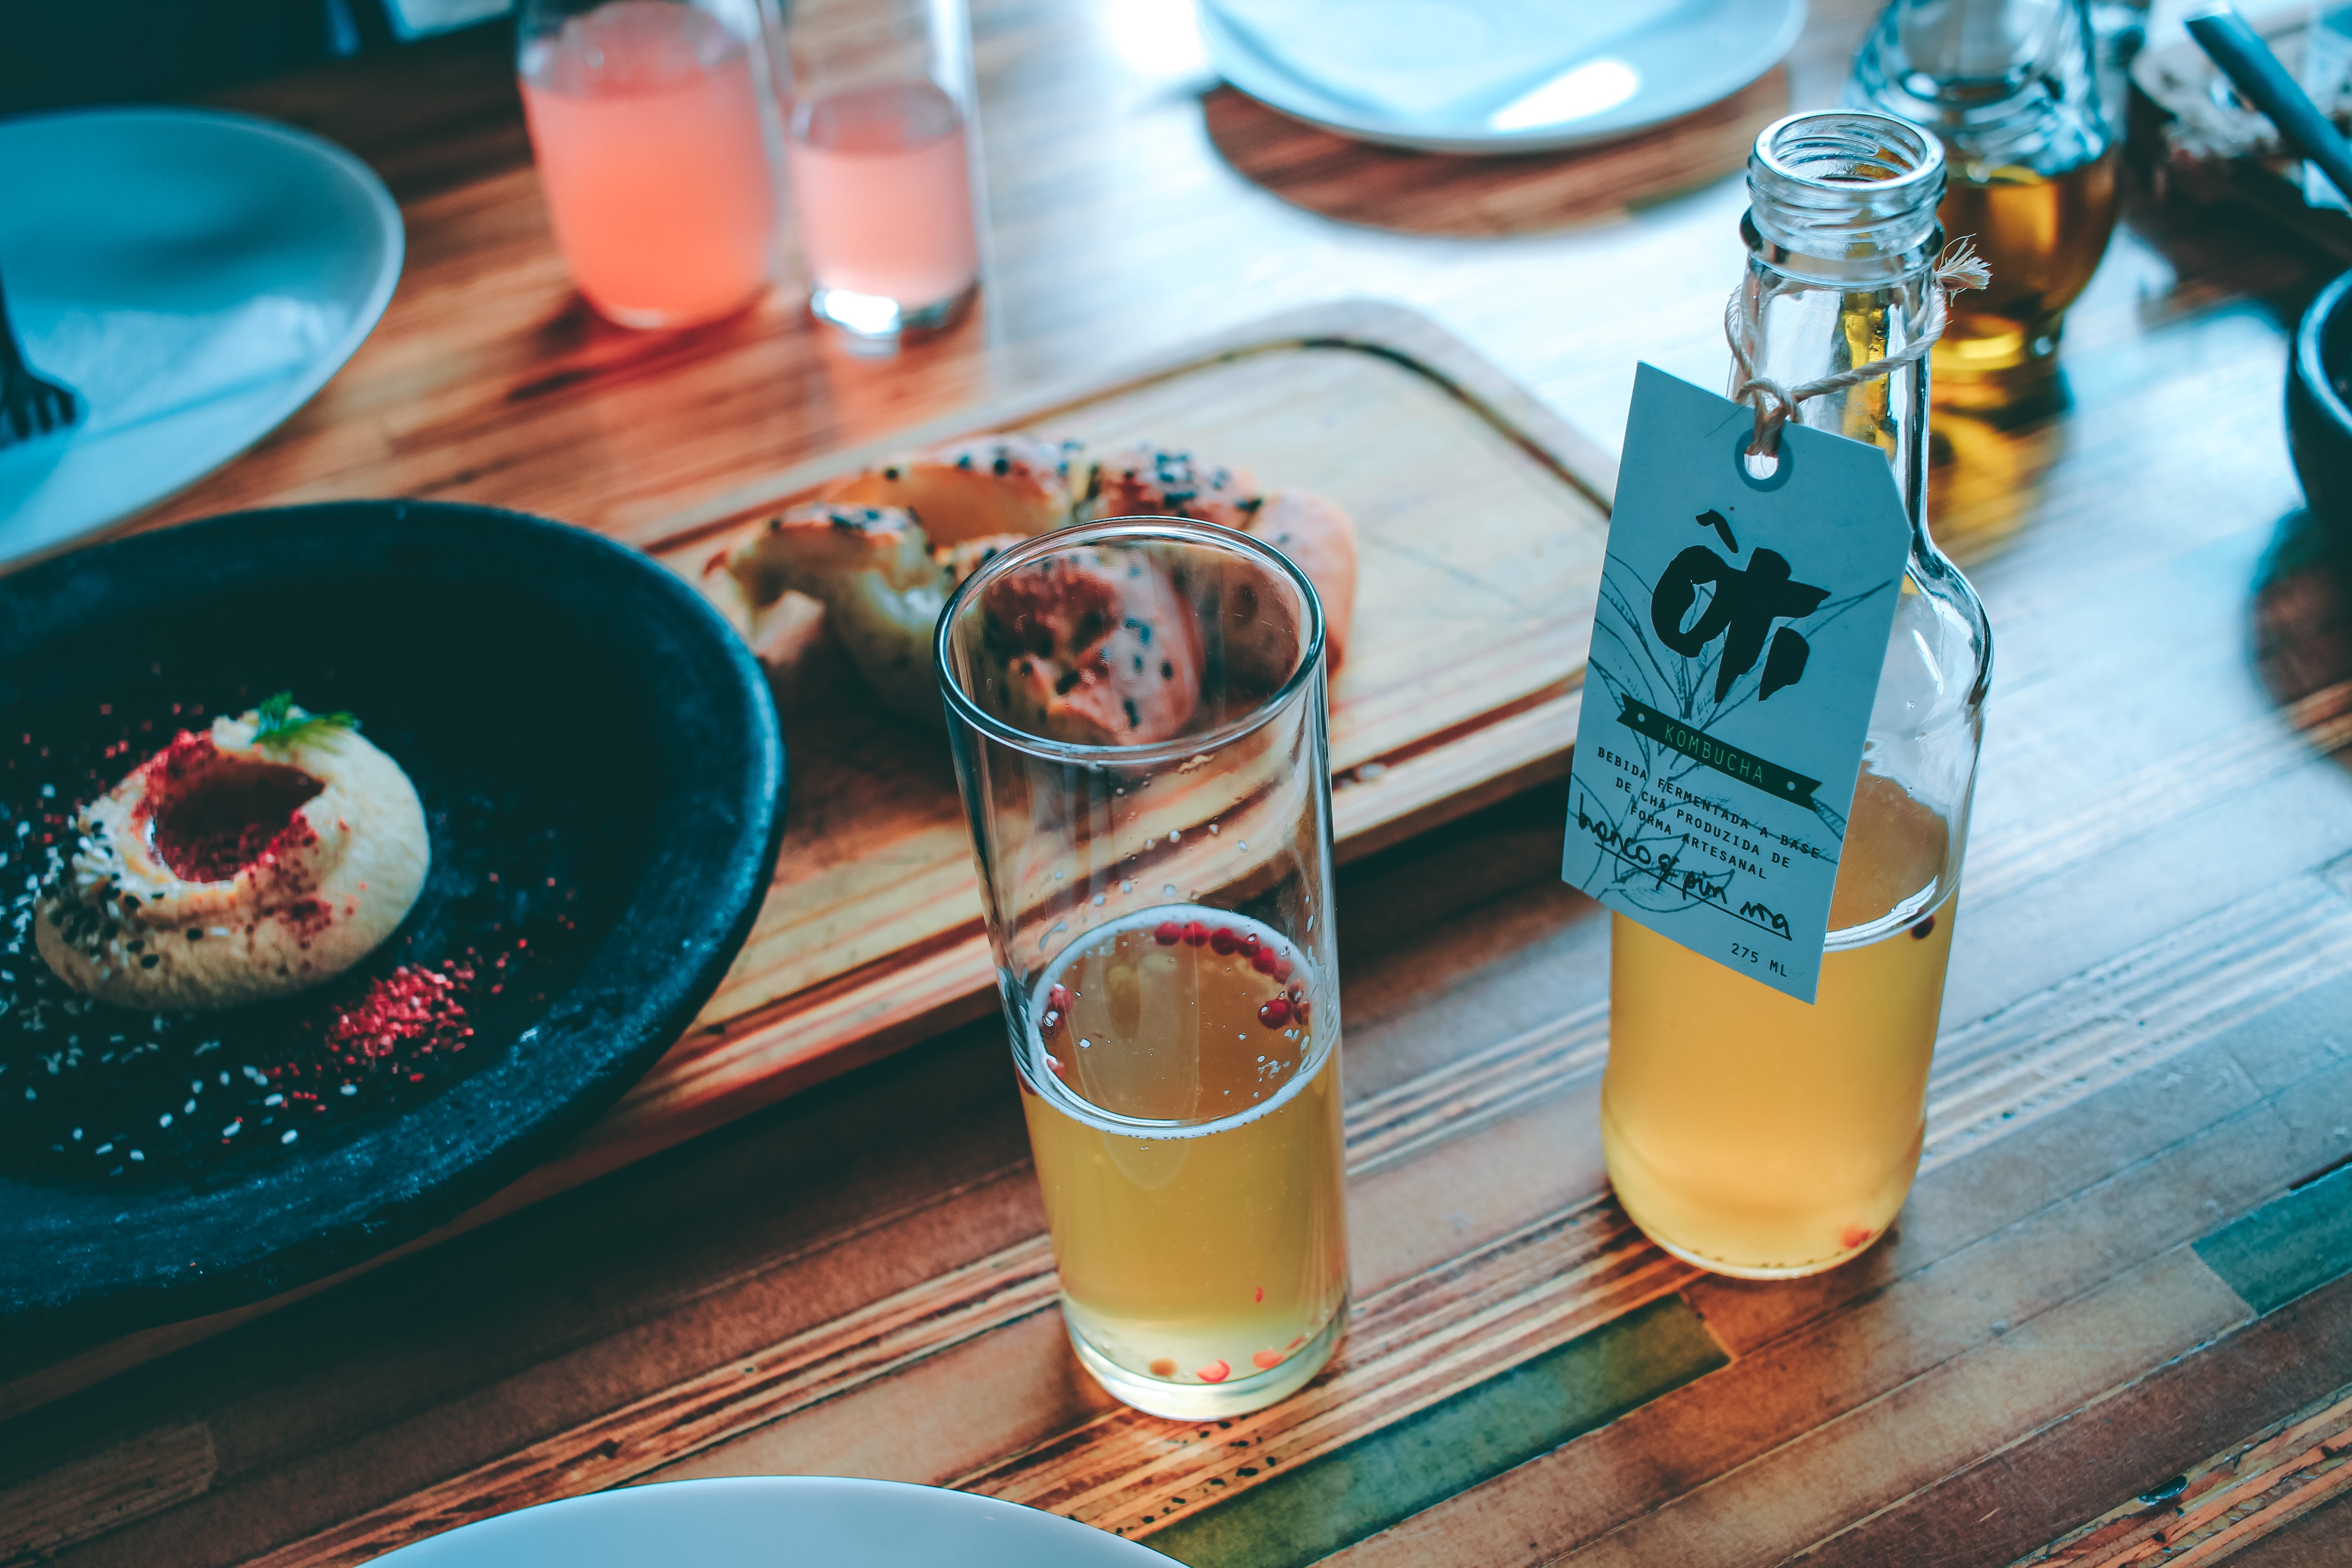
drink, brunch, food, table, liqueur, mimosa, distilled beverage, meal, ingredient, breakfast, beer cocktail, aperitif, lemonade, juice, punch, cuisine, restaurant